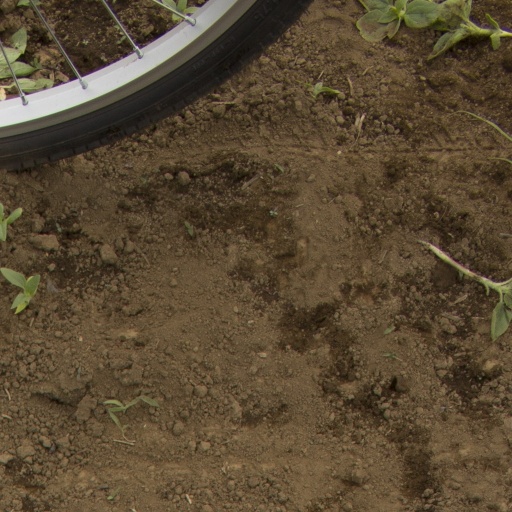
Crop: Jerusalem artichoke